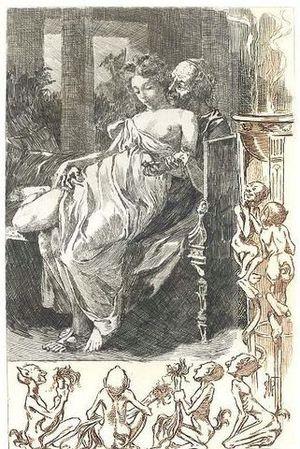
Dessins de Martin van Maële. Illustration du Thais d'Anatole France. 1901.
Le sexe et l'érotisme accompagnent la naissance de la littérature. Du Cantique des Cantiques au Kâmasûtra, du Banquet de Platon aux chants de Sappho, de L'Art d'aimer d'Ovide au Satyricon de Pétrone, des écrits libertins et blasphématoires du Divin Marquis à la philosophie transgressive et sacrilège de Georges Bataille, ces thèmes traversent les siècles et les civilisations.